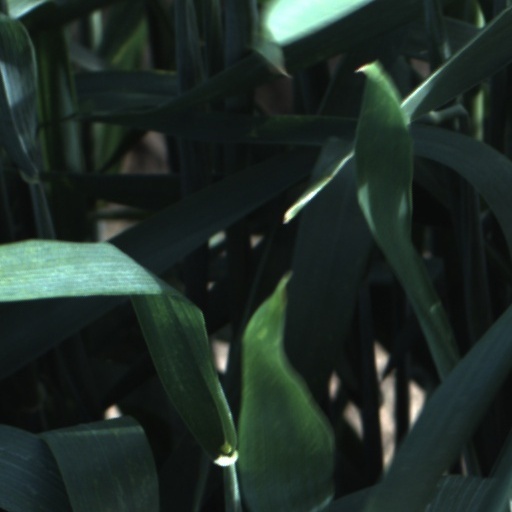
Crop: wheat